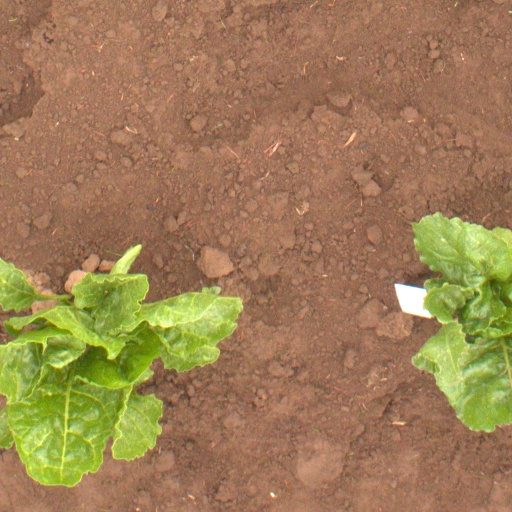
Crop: sugar beet